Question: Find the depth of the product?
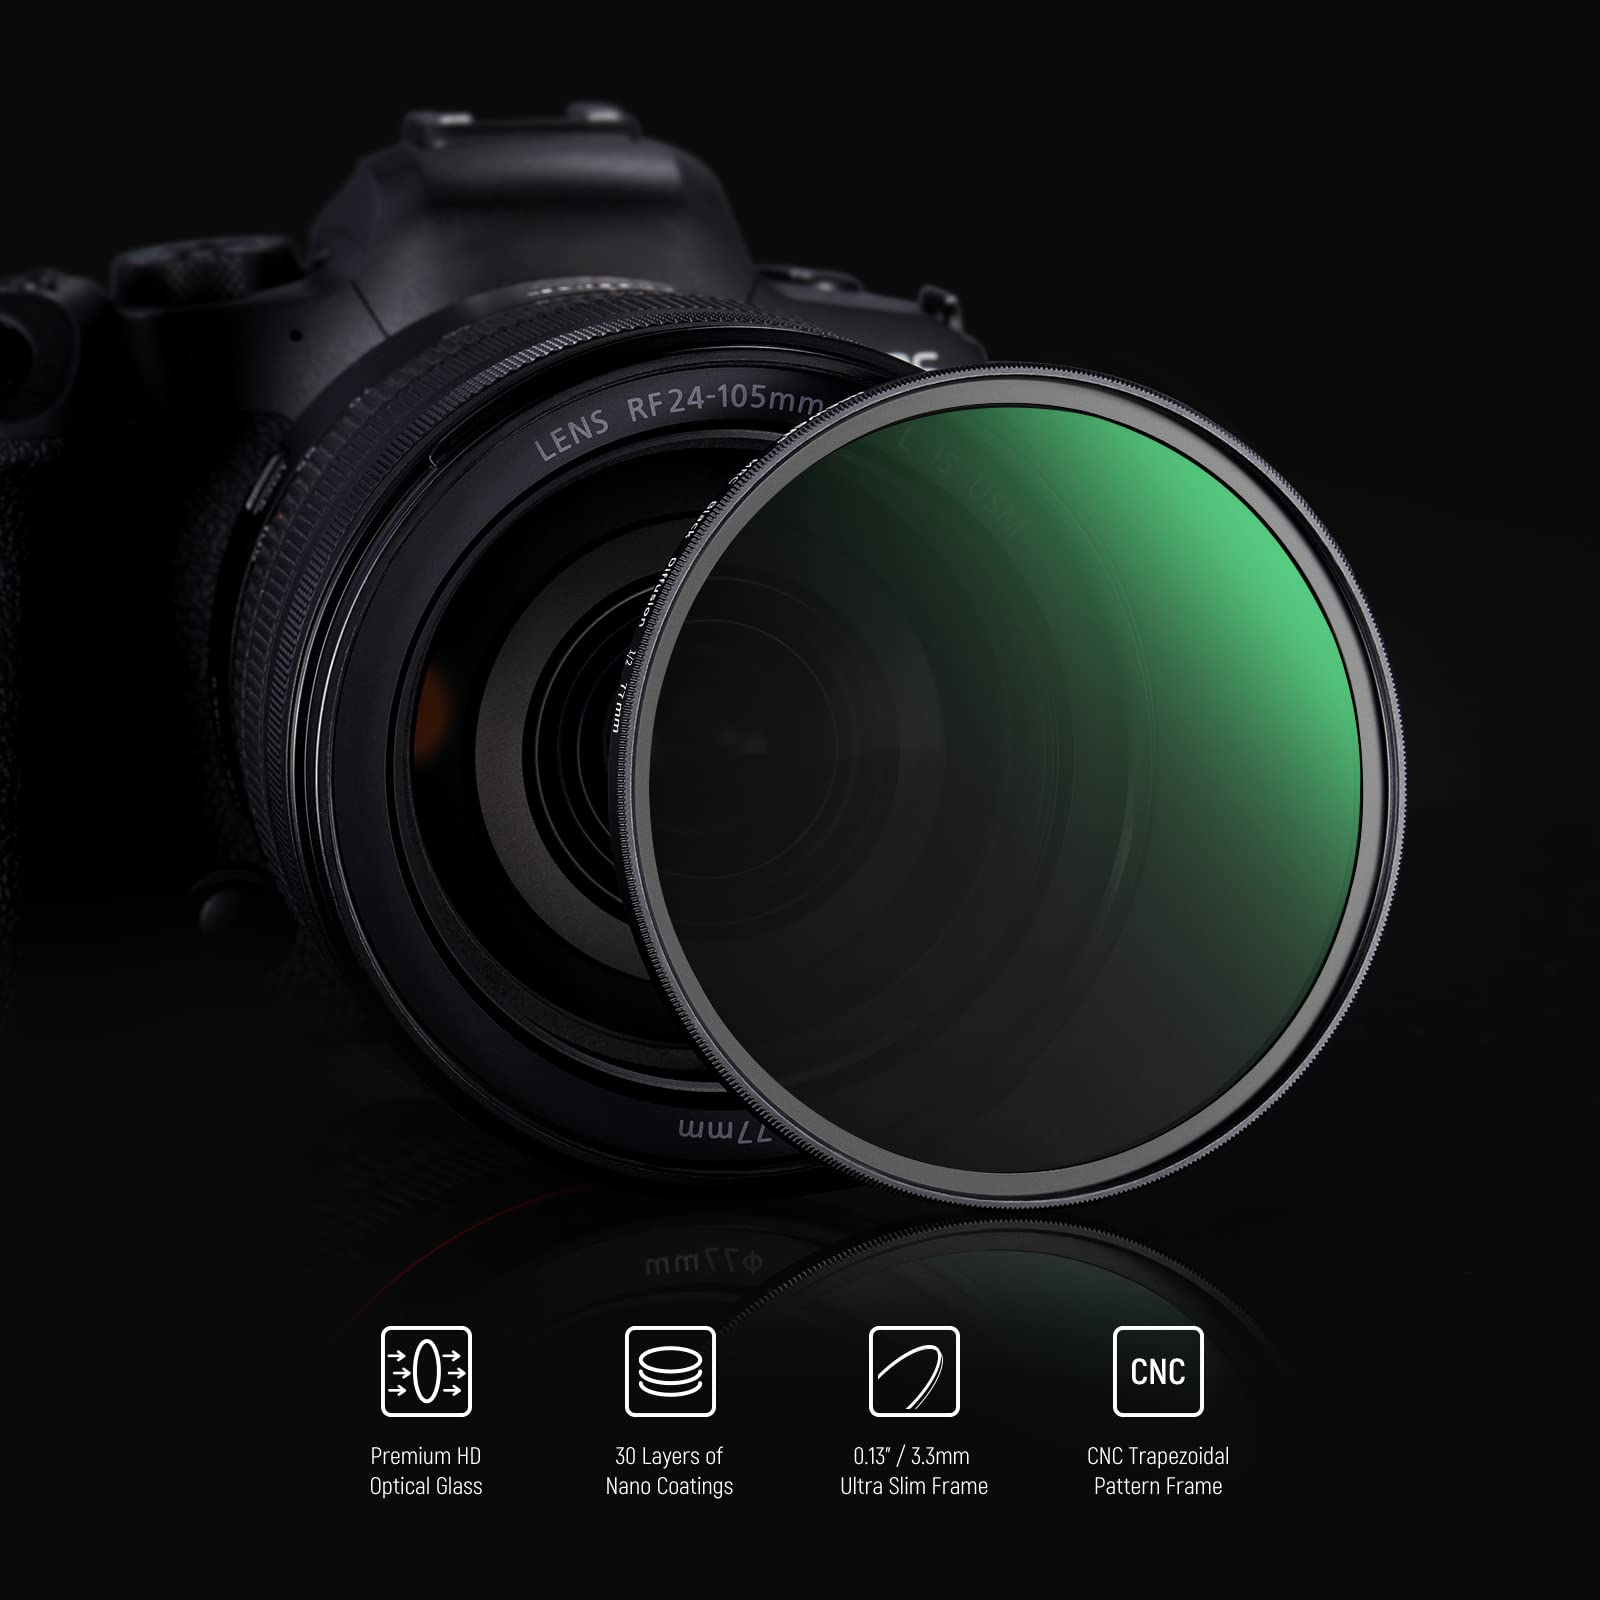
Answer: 24.0 millimetre